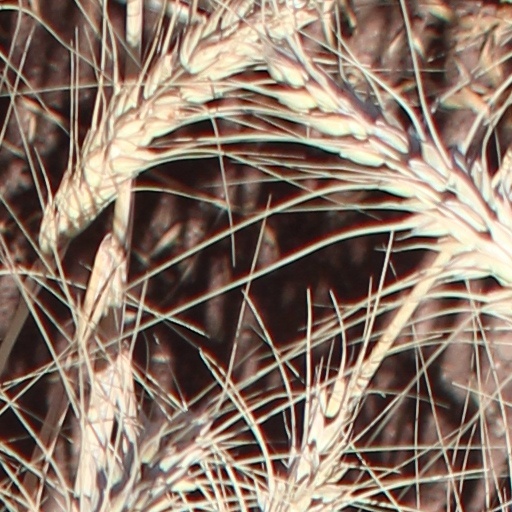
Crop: wheat